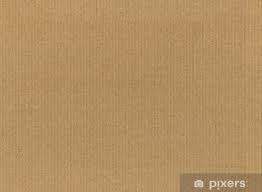
Label: cardboard